Villa Romana del Casale

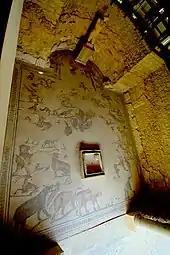
Diaeta of Orpheus, with an Orpheus mosaic

The elegant peristyle garden is decorated with a three-basin fountain, in the centre of which decoration featuring fish swimming among the waves can be seen. Rooms 33 and 34 were dedicated to service functions and have mosaics with geometric motifs while room 34 also features a mosaic installed above the original floor showing female athletic competitions giving it the name “the room of the palestriti”.